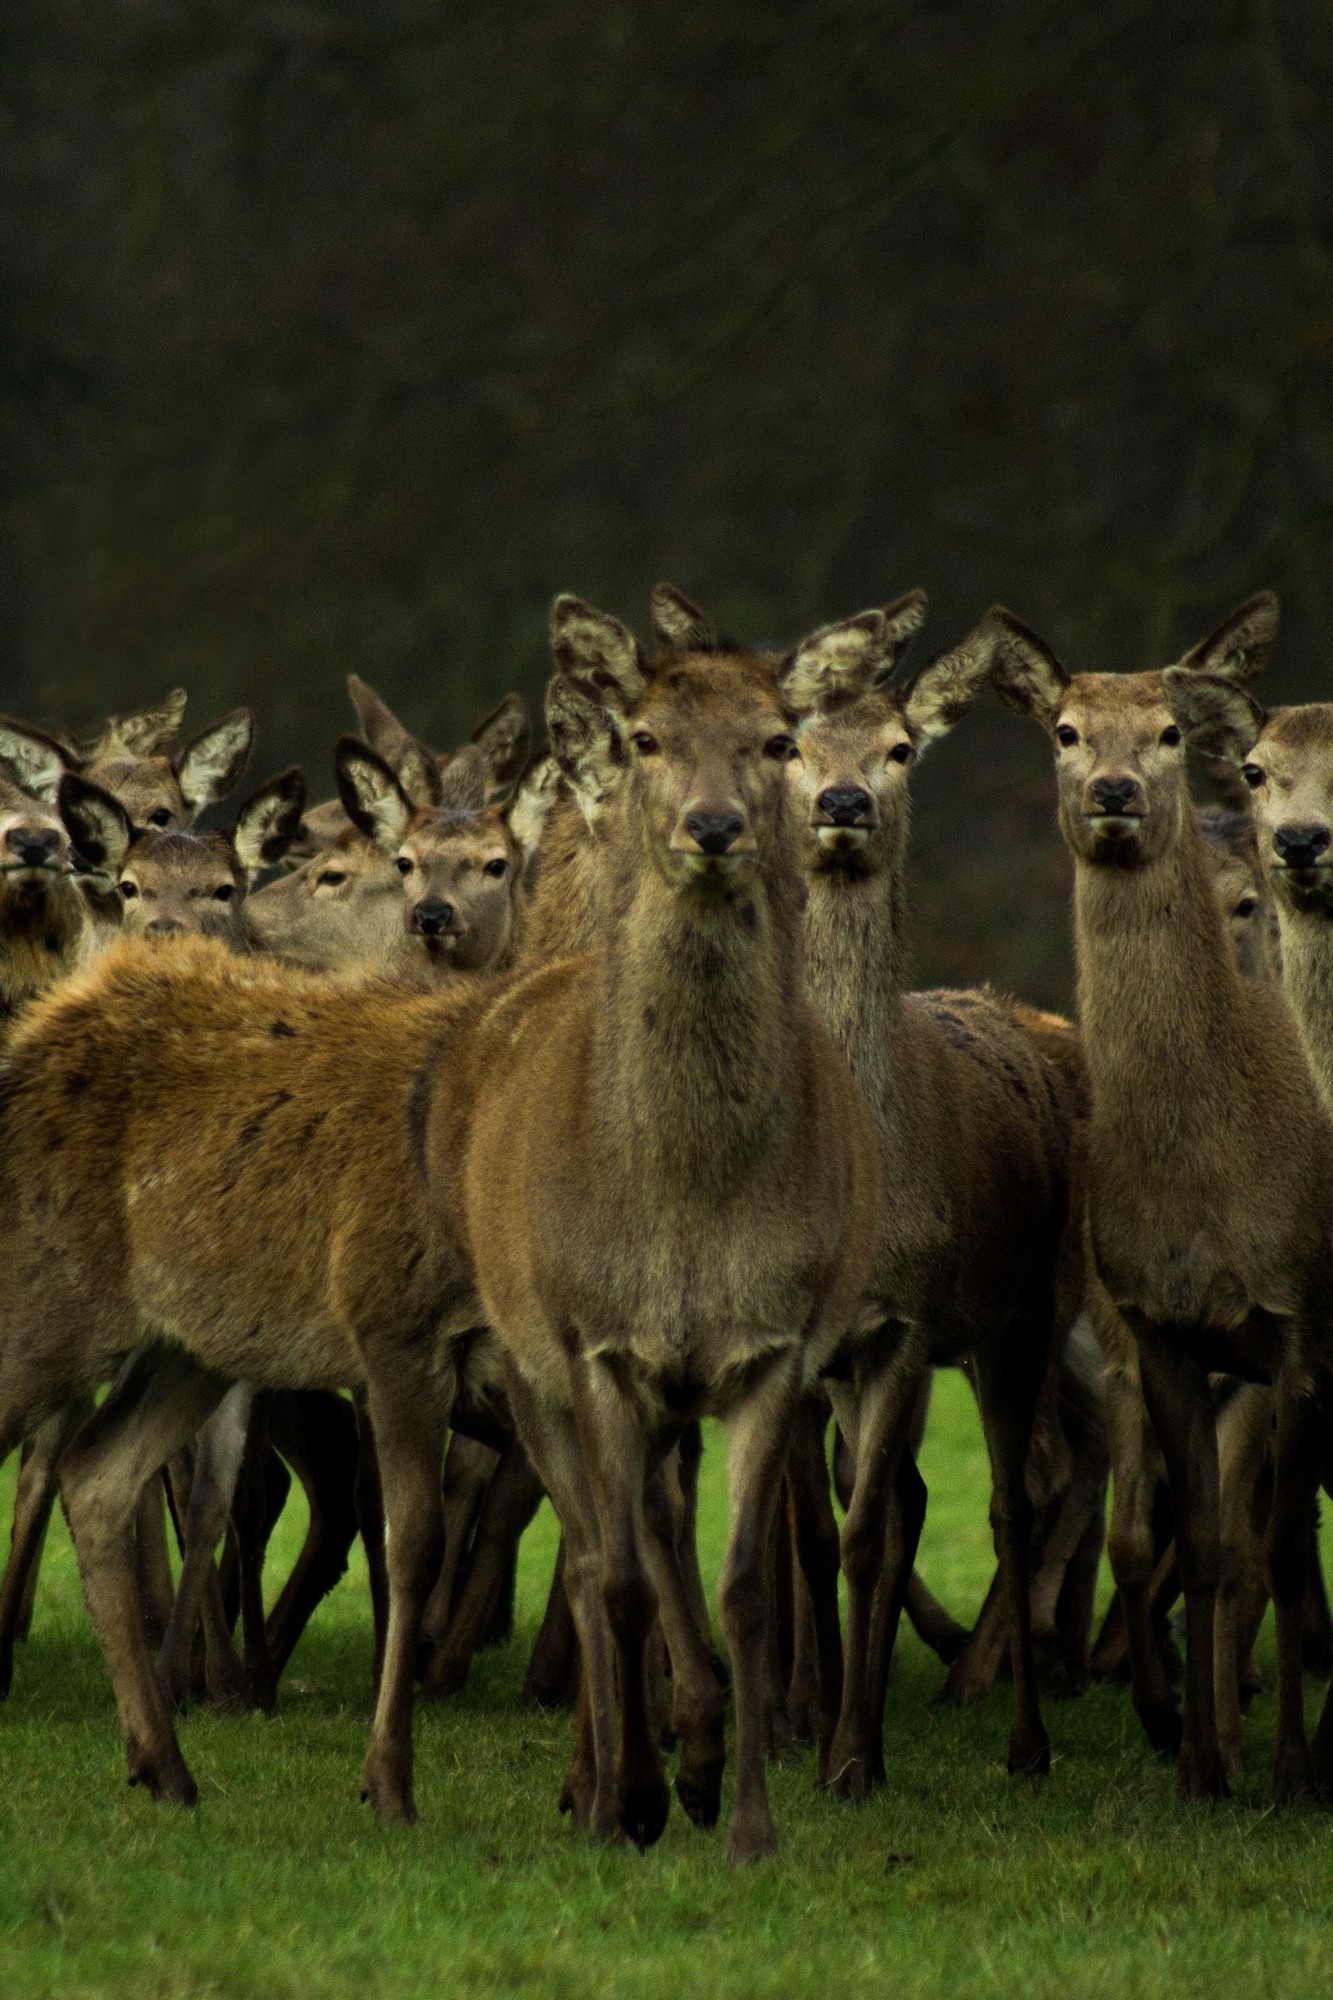
wildlife, deer, herd, mammal, fauna, vertebrate, hertfordshire, white tailed deer, horse like mammal